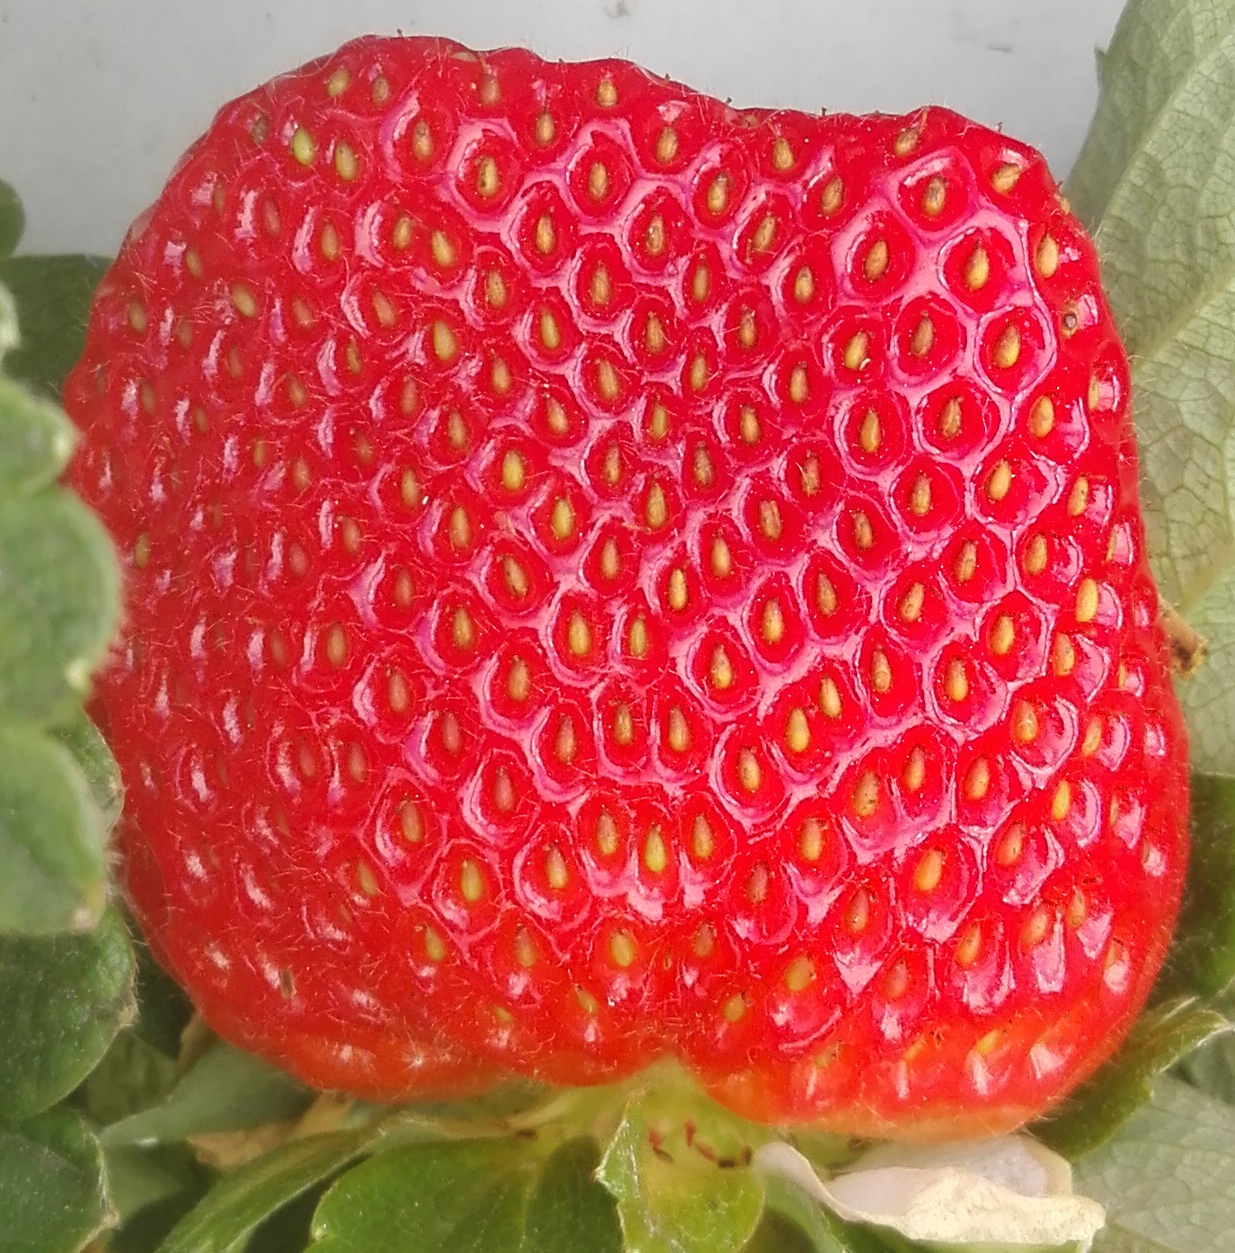
Label: Strawberry